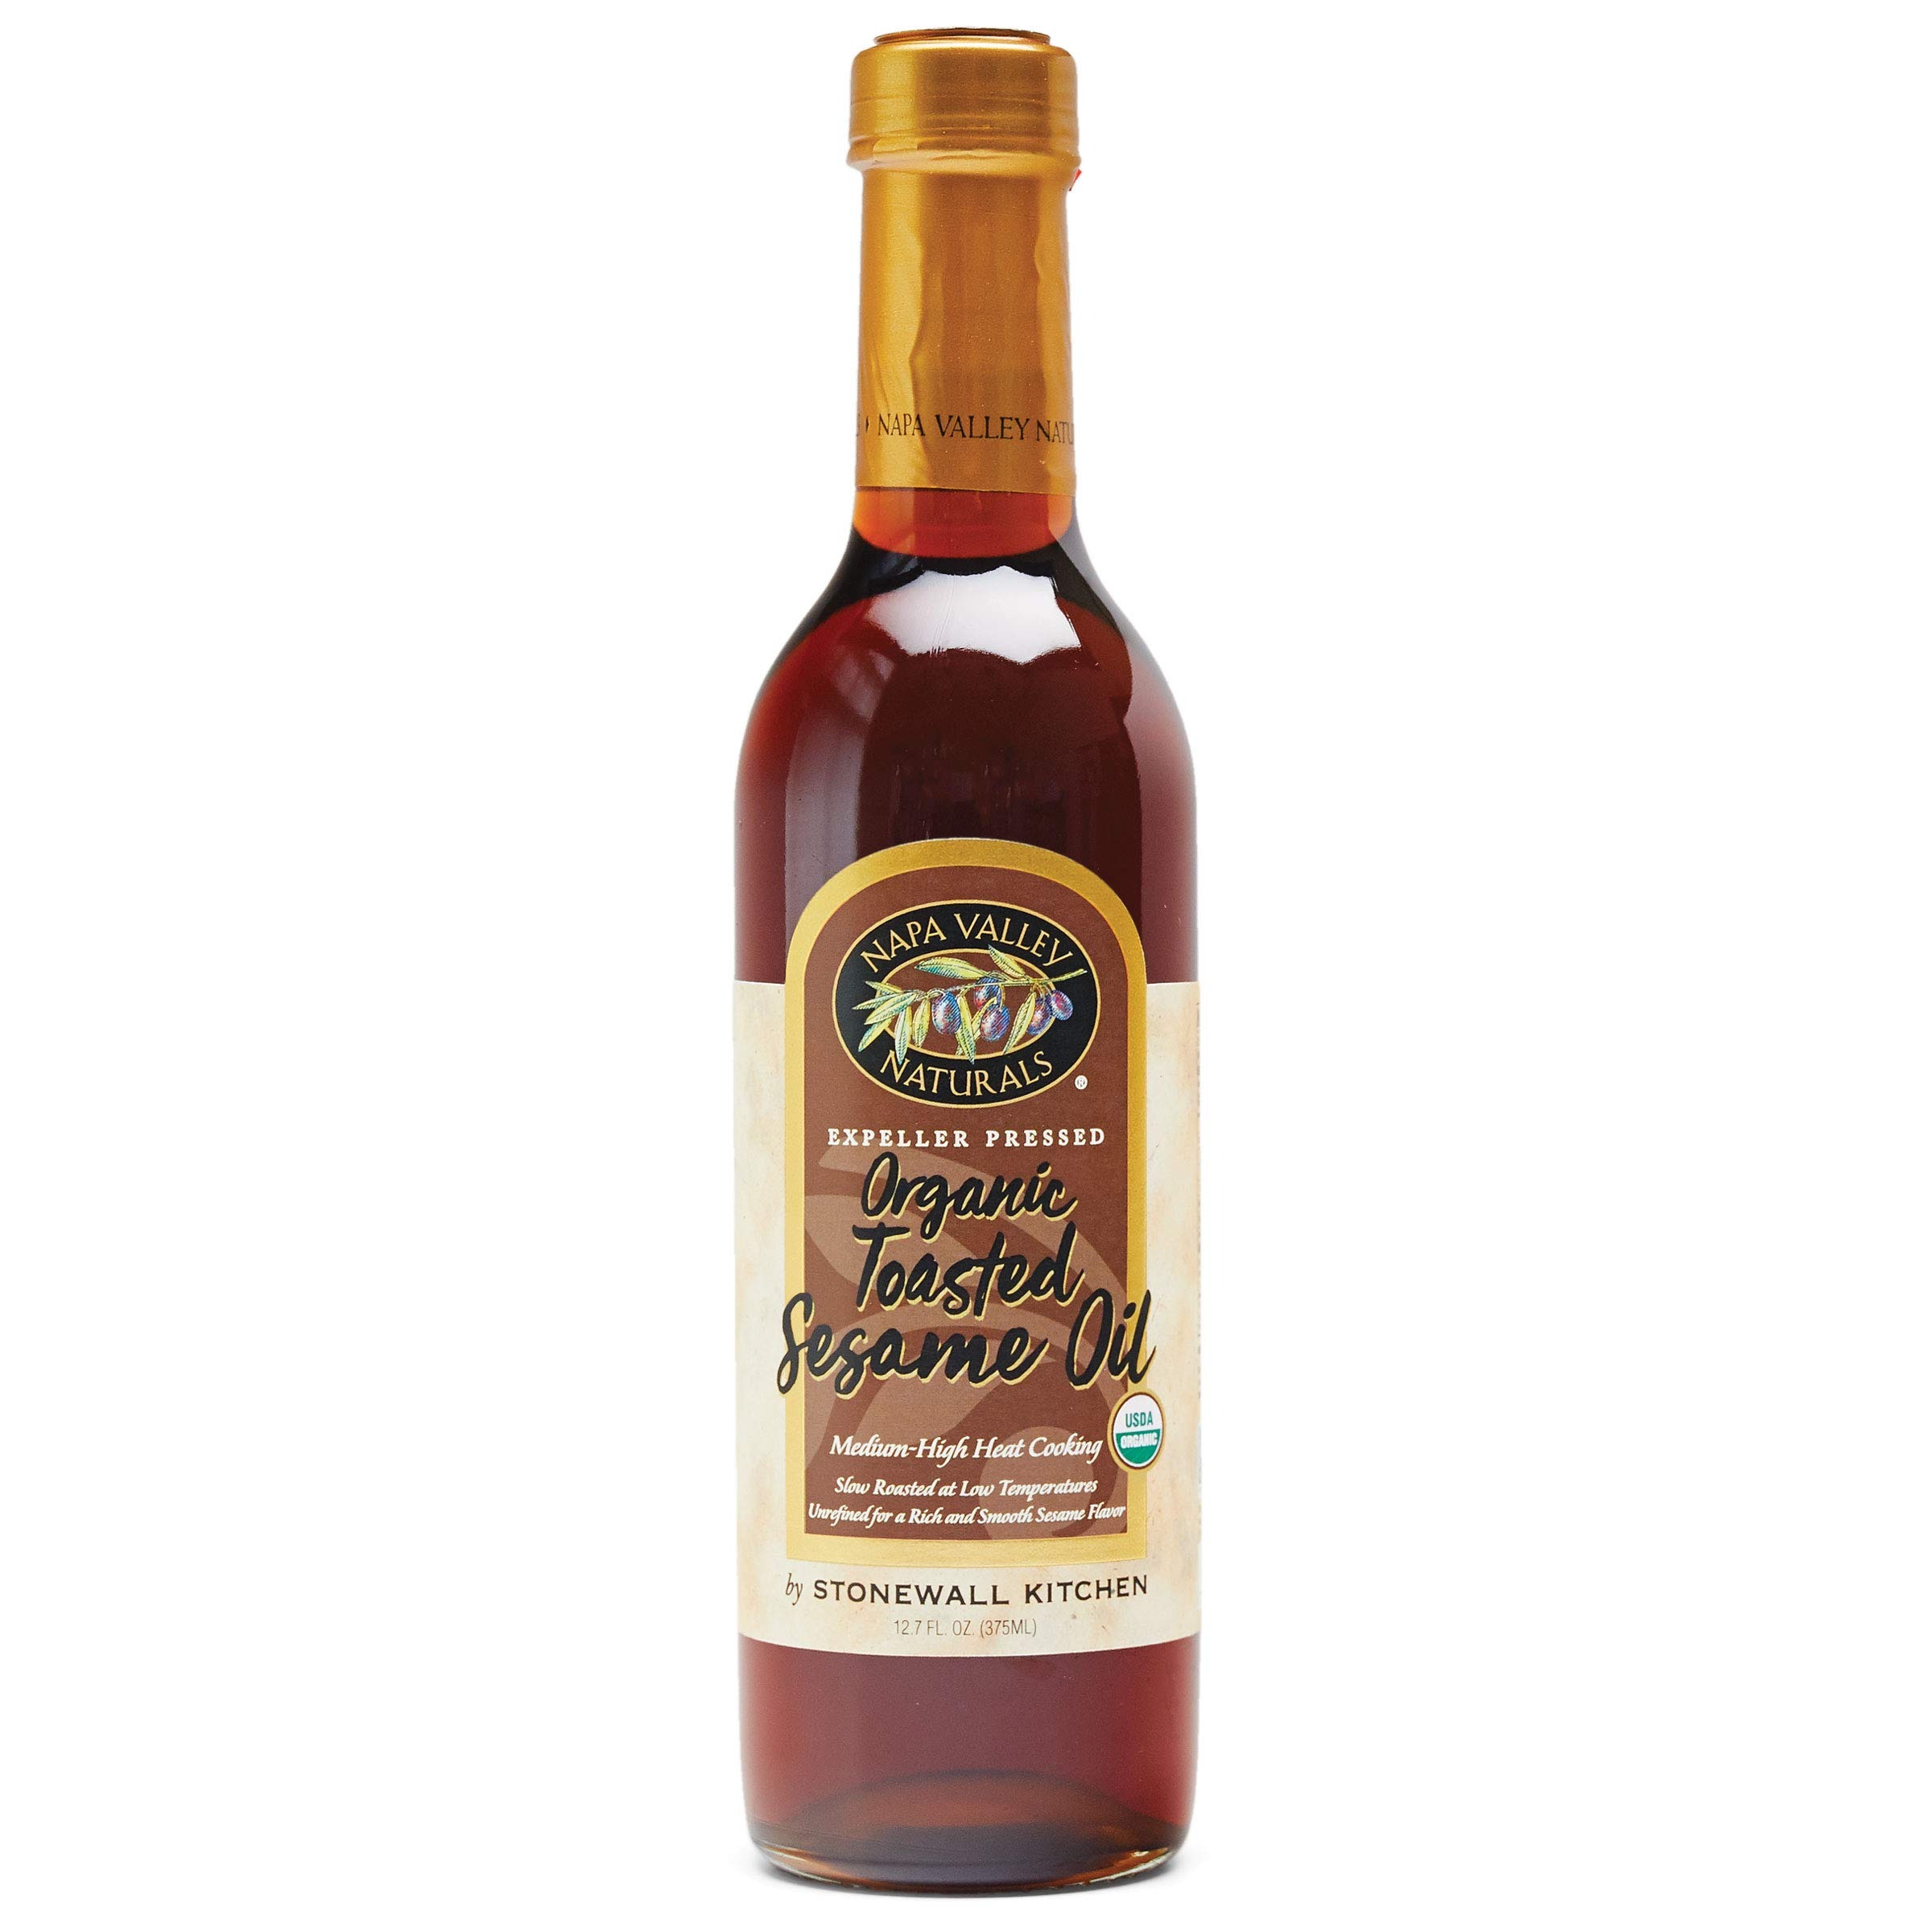
Item Name: Napa Valley Naturals Organic Toasted Sesame Oil, 12.7 Ounce
Bullet Point 1: Napa Valley Naturals Organic Toasted Sesame Oil, 12.7 Ounce
Bullet Point 2: Certified organic
Bullet Point 3: Made using only the best olives, grapes, seeds or nuts from the finest orchards and farms around the world
Bullet Point 4: Poured and packaged in eye-catching wine bottles
Bullet Point 5: Stonewall Kitchen Family of Brands: Our award winning line of gourmet food, home goods, and gifts are loved around the world. Featuring brands such as Legal Sea Foods, Michel Design Works, Montebello, Napa Valley Naturals, Stonewall Home, Stonewall Kitchen, Urban Accents, Vermont Coffee Company, Vermont Village, and Village Candle
Bullet Point 6: About Us: It all started in 1991 at a local farmers' market with a few dozen items that we'd finished hand-labeling only hours before. Fast-forward to today and Stonewall Kitchen is now home to an ever-growing family of like-minded lifestyle brands! Expertly made with premium ingredients, our products are the result of decades spent dreaming up, testing and producing only the very best in specialty foods and fine home living.
Value: 12.7
Unit: Ounce

Price: 10.29